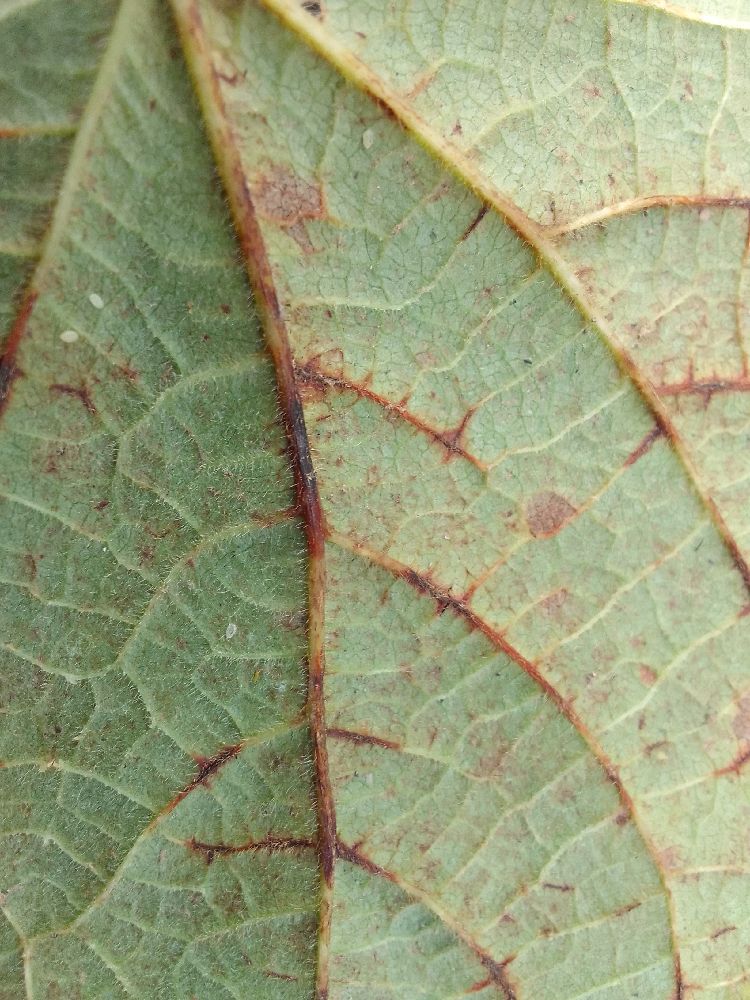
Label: anthracnose